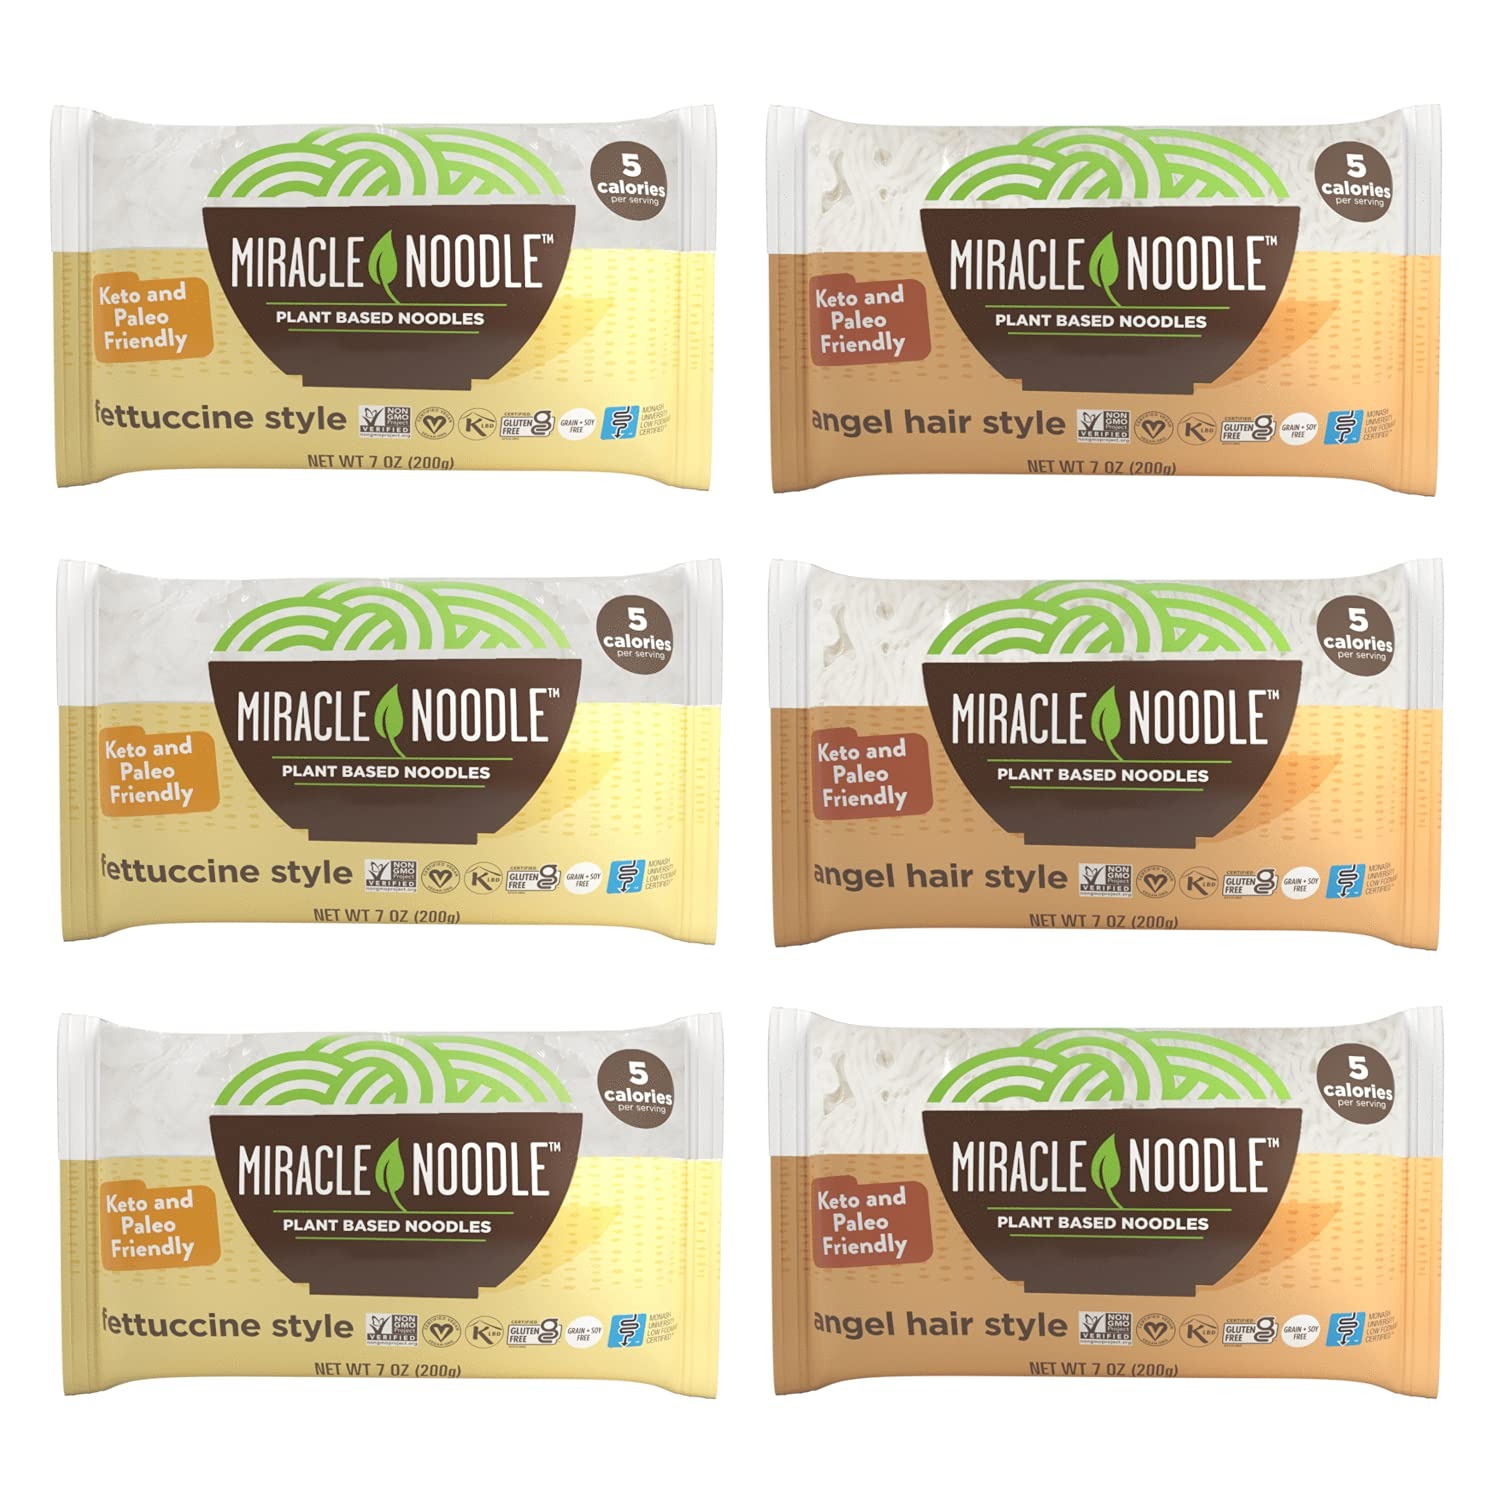
Item Name: Miracle Noodle Variety Pack (Fettuccine & Angel Hair) - Shirataki & Konjac Noodles, Keto, Vegan, Gluten-Free, Low Carb, Paleo, Kosher, Low Calories, Soy Free, Non-GMO - 3 Packs of Each, 6-Pack
Bullet Point 1: FETTUCCINE - Our fettuccine features a classic flat noodle shape, so it's perfect for sopping up sauces and adding big flavor to your fettuccine alfredo, carbonara and more
Bullet Point 2: ANGEL HAIR - These delicious angel hair shirataki noodles are thin and airy, making a great starting point for your favorite Italian entrees! The perfect addition to any health-conscious eater's cache
Bullet Point 3: LOW CALORIE - Each serving of our Konjac Pasta contains 5 calories & less than 3 grams of carbs which come from the fiber & natural calcium additive that helps the noodles keep their shape
Bullet Point 4: DIET FRIENDLY - All of our products are keto-friendly, soy-free, gluten-free, vegan, & non-GMO, so you'll feel good about every bite! Enjoy guilt-free eating with any of our recipe-ready pastas
Bullet Point 5: ANCIENT RECIPE - Our noodles and rice are 97% water and 3% konjac plant flour. It's the same way the Buddhist monks who developed these noodles made them over 1,400 years ago
Value: 42.0
Unit: Ounce

Price: 23.99